Peschier House

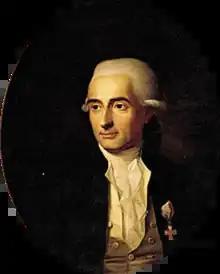
Pierre Peschier

In 1784, it changed hands again when it was acquired by the wealthy merchant Pierre Peschier. He was from Geneva but had come to Denmark in 1768 where he had initially worked for Frédéric de Coninck before starting his own trading house. In the Great Fire of 1795, which began at Gammelholm, Peschier's house was one of the first buildings to be destroyed. Peschier commissioned royal architect Caspar Frederik Harsdorff to design a new house which was completed in 1798. Peschier celebrated the inauguration of his new house with great festivities, attended by members of the royal family. The crisis years of the 1800s, with the British bombardments of Copenhagen in 1801 and 1807, were, however, hard for his business and in 1811 he had to sell his mansion.